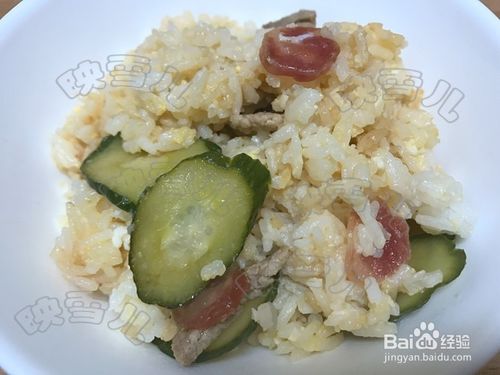
Label: trash